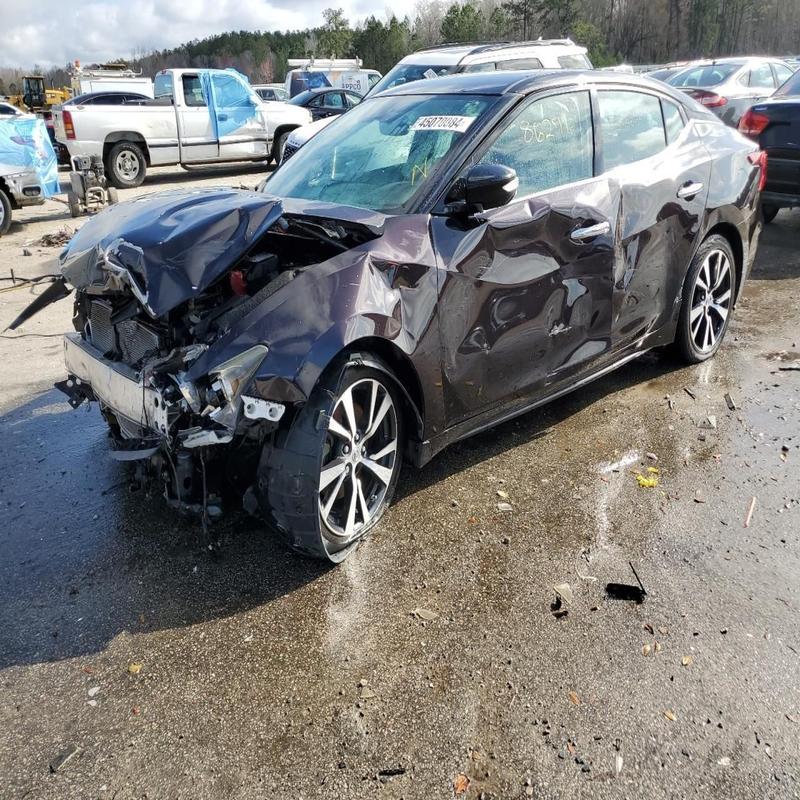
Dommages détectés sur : pare-choc avant, feu avant gauche, capot, aile avant gauche, porte avant gauche, porte arrière gauche, aile arrière gauche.
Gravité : majeur